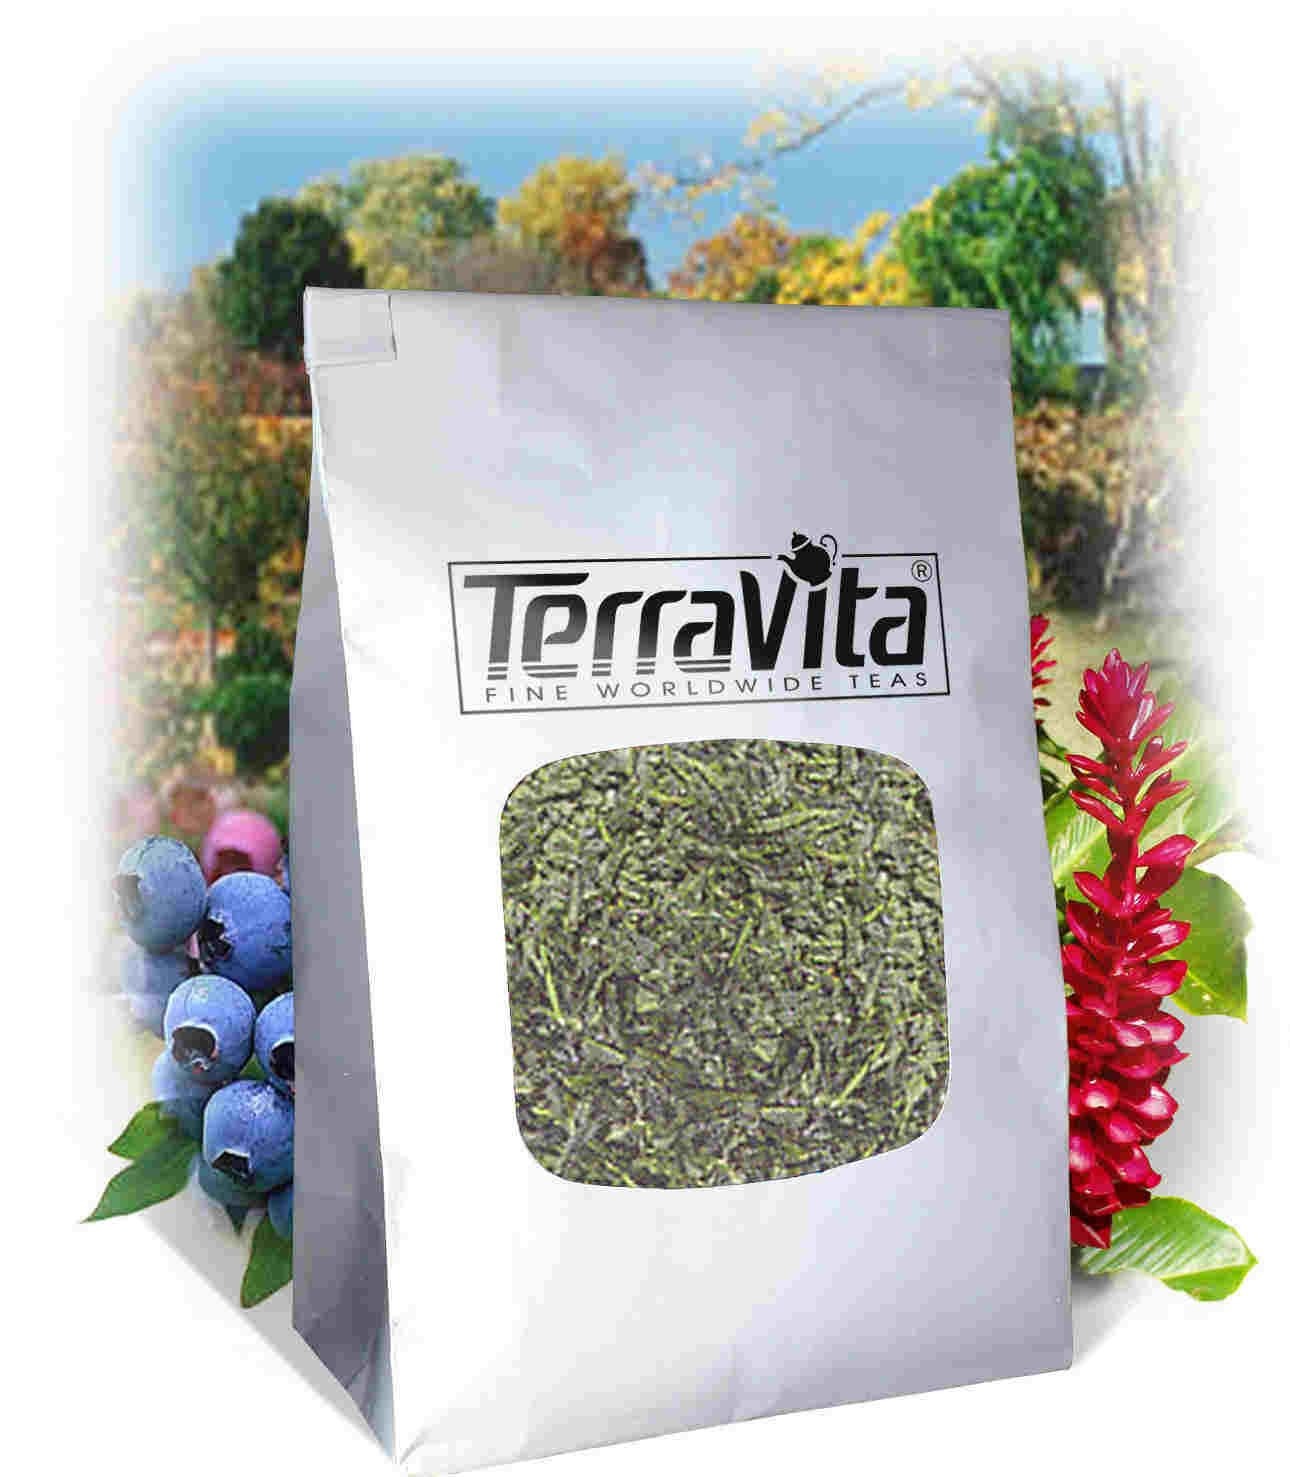
Item Name: Buckbean (Bogbean) Leaf Tea (Loose) (8 oz, ZIN: 512758)
Bullet Point 1: Buckbean (Bogbean) Leaf Tea (Loose) (8 oz, ZIN: 512758)
Bullet Point 2: No fillers.
Bullet Point 3: Manufacturer: TerraVita
Bullet Point 4: Size: 8 oz
Bullet Point 5: Loose Leaf Herbal Tea - Packed in a convenient upright pouch!
Product Description: Buckbean (Bogbean) Leaf Tea (Loose) (8 oz, ZIN: 512758)<BR><BR>Packaged in the United States in a GMP certified facility (Good Manufacturing Practice).<BR><BR>No fillers.<BR><BR>Manufacturer: TerraVita<BR><BR>Size: 8 oz<BR><BR>Loose Leaf Herbal Tea - Packed in a convenient upright pouch!<BR><BR>Ingredients: Buckbean (Bogbean) Leaf
Value: 8.0
Unit: Ounce

Price: 58.31